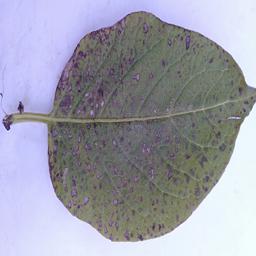
Etiqueta: Tizon_Temprano